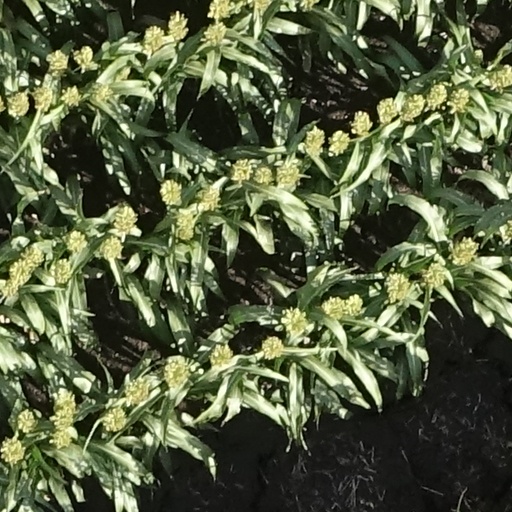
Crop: sorghum